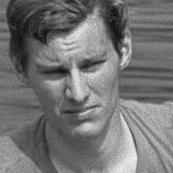
Age: 21